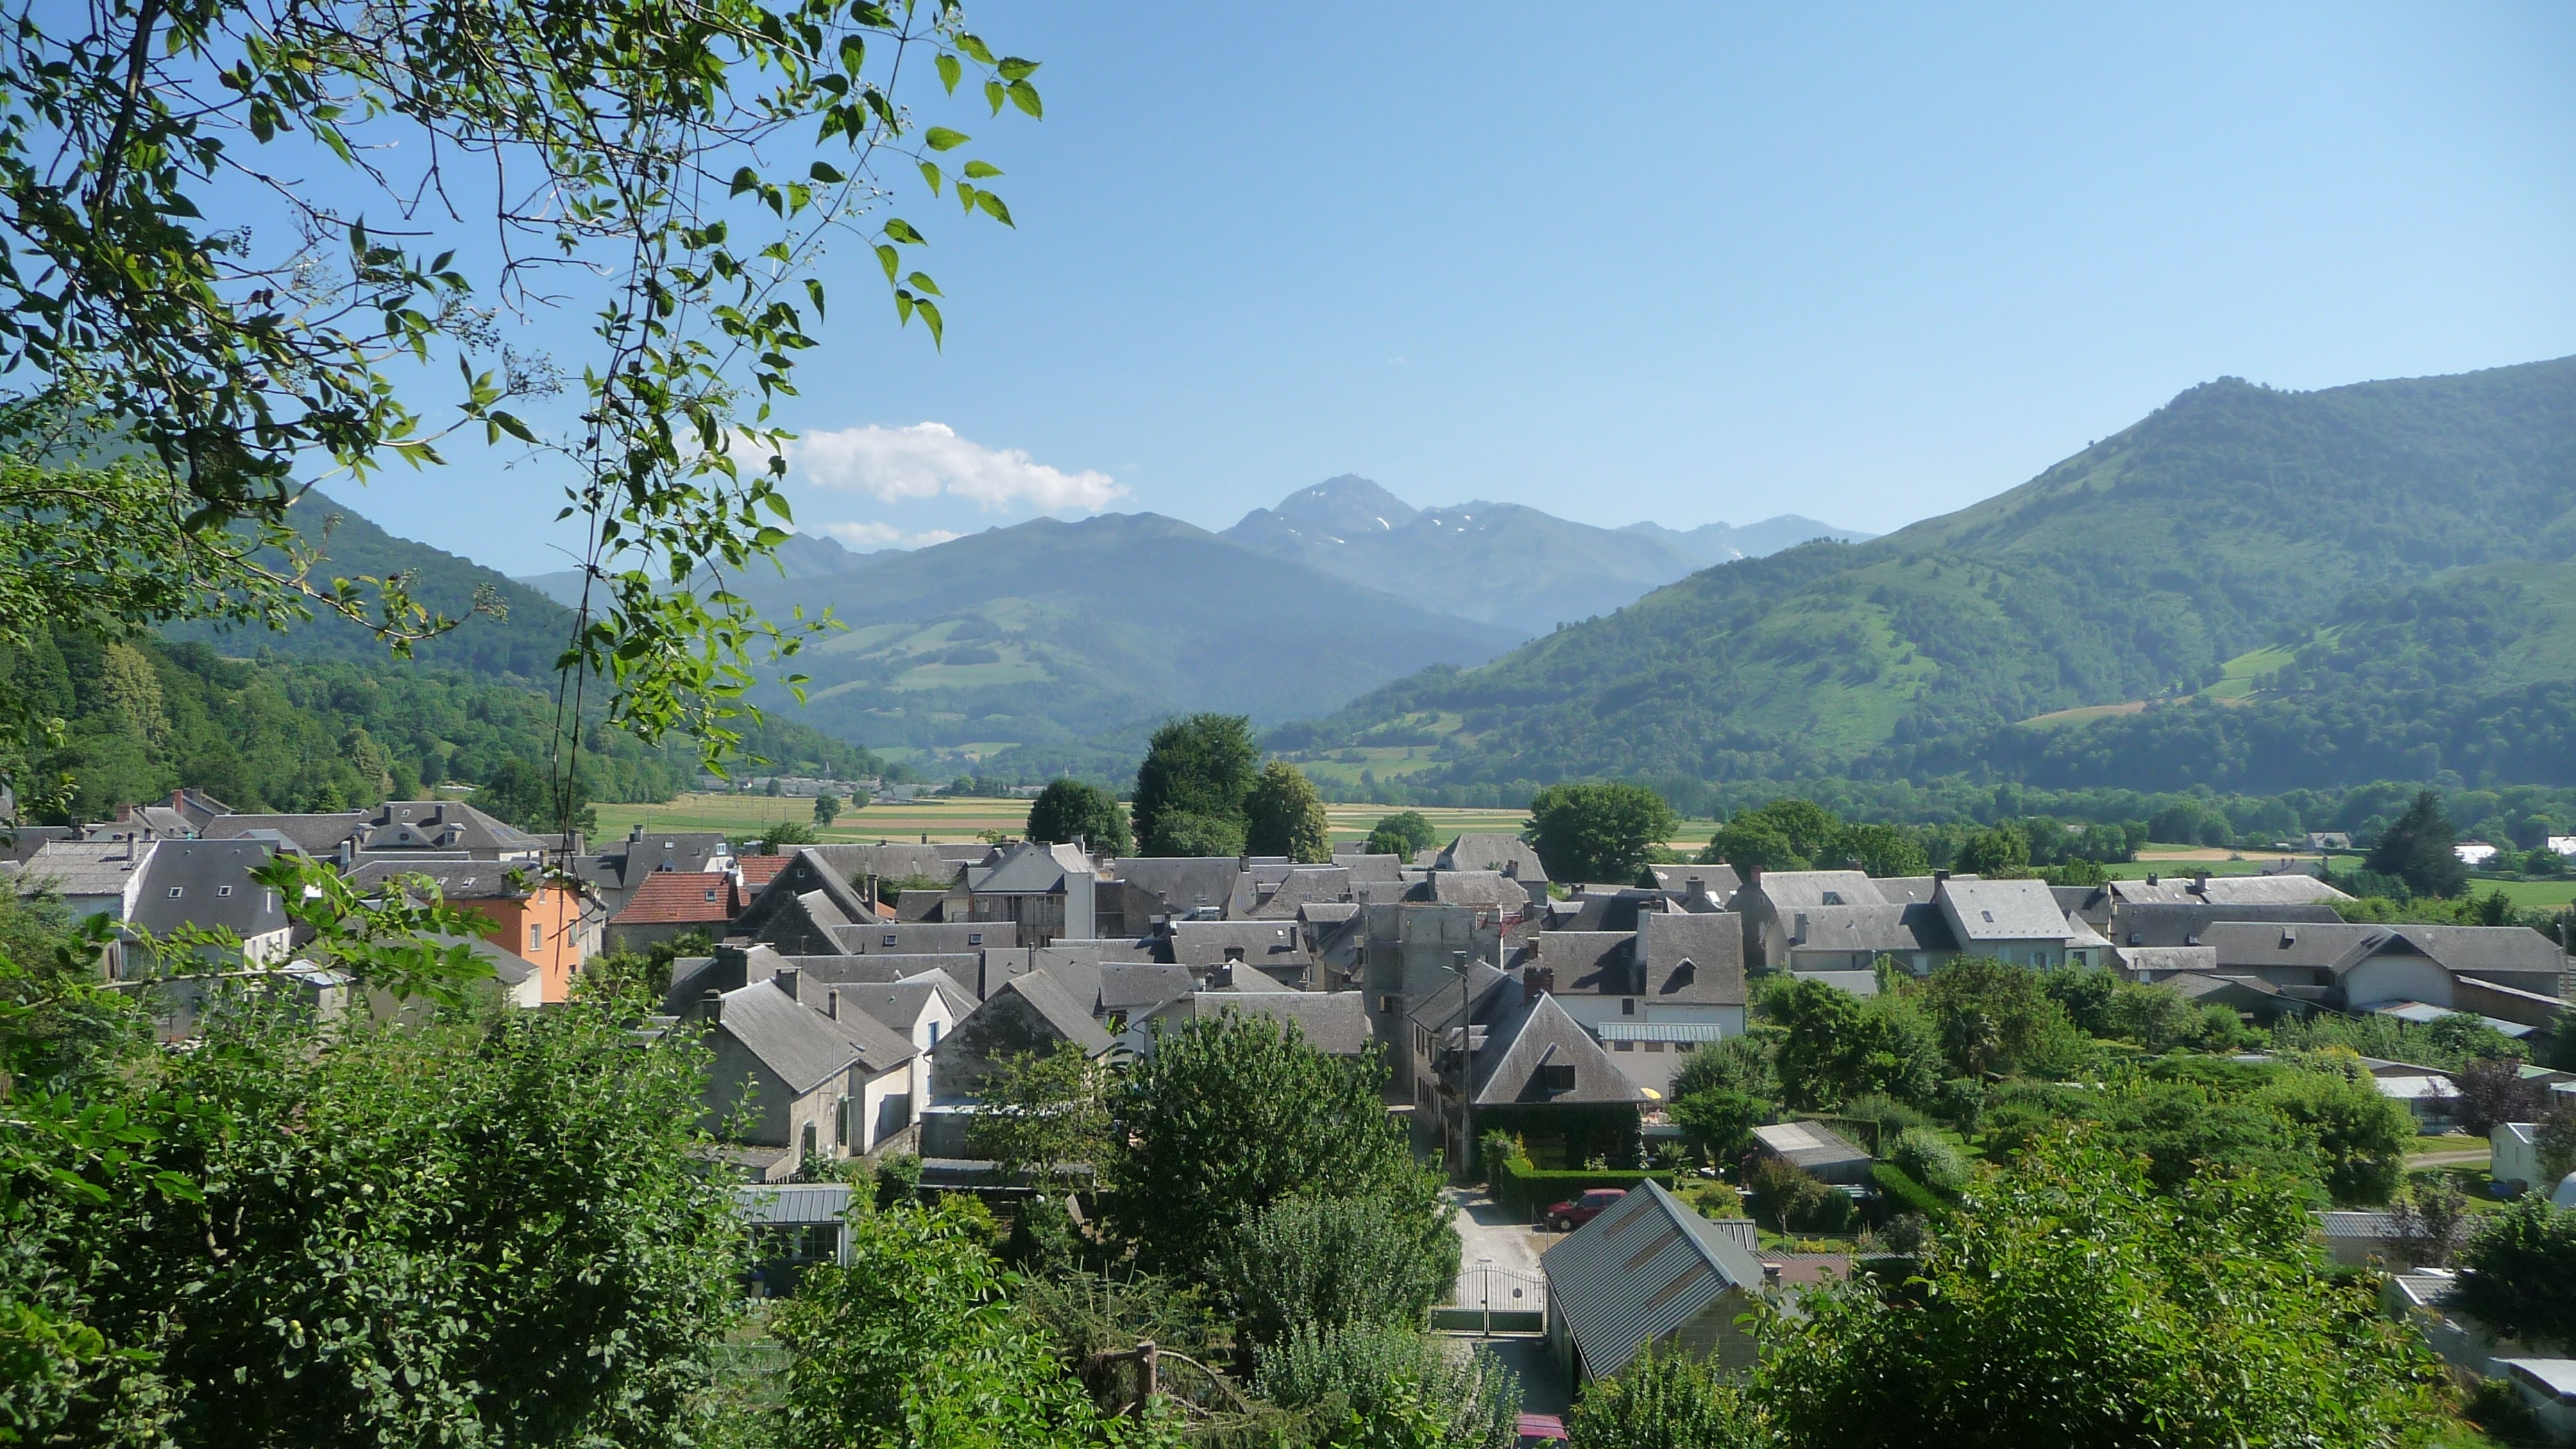
town, valley, mountain range, panorama, summer, village, property, tourism, estate, pyrenees, tours, residential area, geographical feature, human settlement